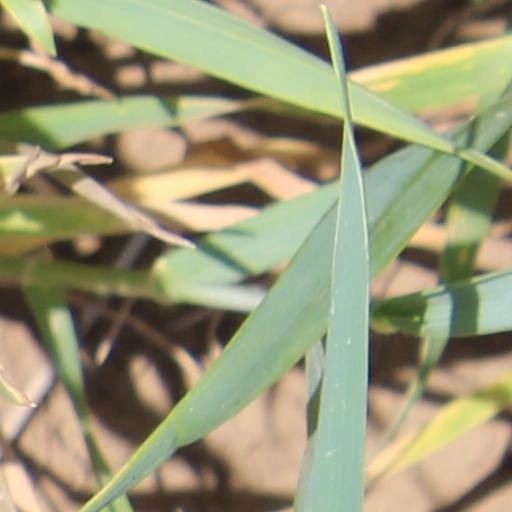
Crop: wheat